Grosrouvre

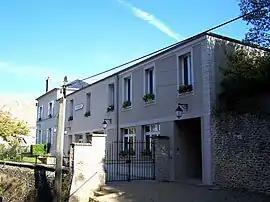
Town hall

Grosrouvre is a commune in the Yvelines department in the Île-de-France region in north-central France.